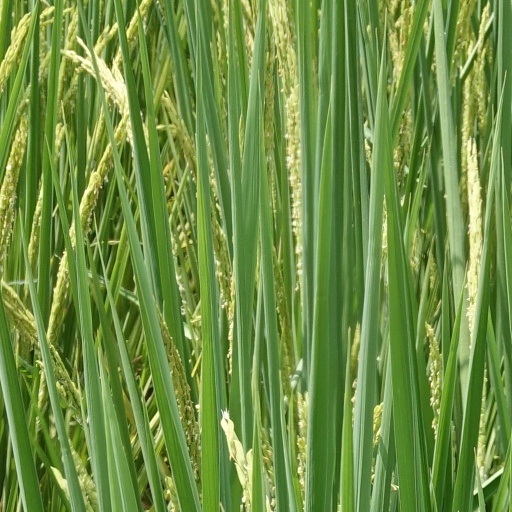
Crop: rice